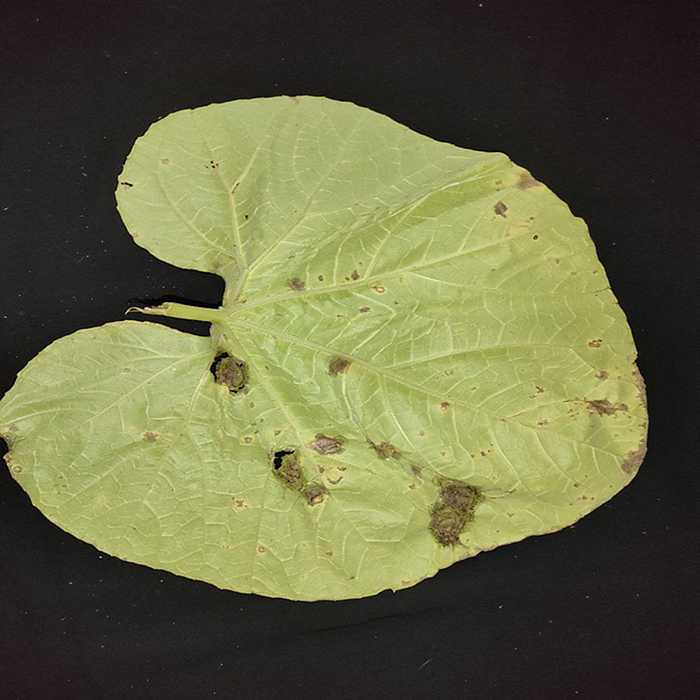
Plant: Bottle gourd
Label: Downey mildew